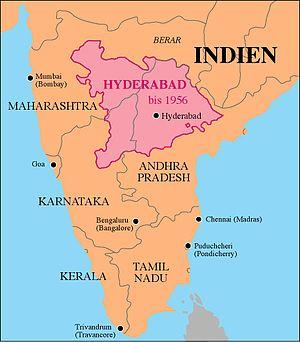
L'Annexion de l'État d'Hyderabad par l'Inde, menée sous le nom de code d'Opération Polo et présentée comme une « opération de police », est une invasion qui s'est déroulée en septembre 1948 et fut menée par l'armée indienne. Cette opération abouti à l'annexion de l'État de Hyderabad par le Dominion de l'Inde.